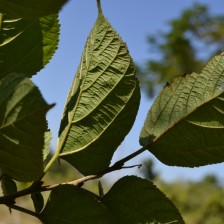
Variety: TaiwanStraberry